267th Chemical Company

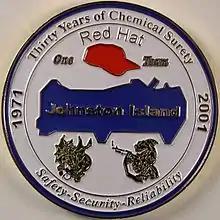
Operation Red Hat challenge coin commemorating 30th year of mission at Johnston Atoll

The cargo discharge from the USNS Private Francis X. McGraw (T-AK-241) at Johnston Island on September 21, 1971, completed the movement phase of Operation Red Hat, and the 276th Chemical Company commanded by Cpt. Goforth, Cml Corps., completed its redeployment to Johnston Atoll on Sept. 27, 1971. The unit replaced the USARHAW Provisional Detachment assigned to Johnston Atoll in Jun 1971 and commanded by 1Lt Darwyn Walker, Cml Corps, and two enlisted personnel who were assigned to prepare for the arrival of the company and munitions. The Provisional Detachment had reported to Col. Gill, Commander, USARHAW Munitions Division. 1Lt Walker joined the 267th Chemical Company upon its arrival as the Executive Officer and became the Operations Officer for the Red Hat Munition Depot. For receiving and storing the munitions, the 267th Chemical Company was augmented with two Terminal Service Companies from Fort Eustis, a Technical Escort Detachment from Edgewood Arsenal and a hard hat Navy salvage vessel which included Navy EOD personnel. Receiving, inventorying, and storage operations were conducted daily for 90 consecutive days.